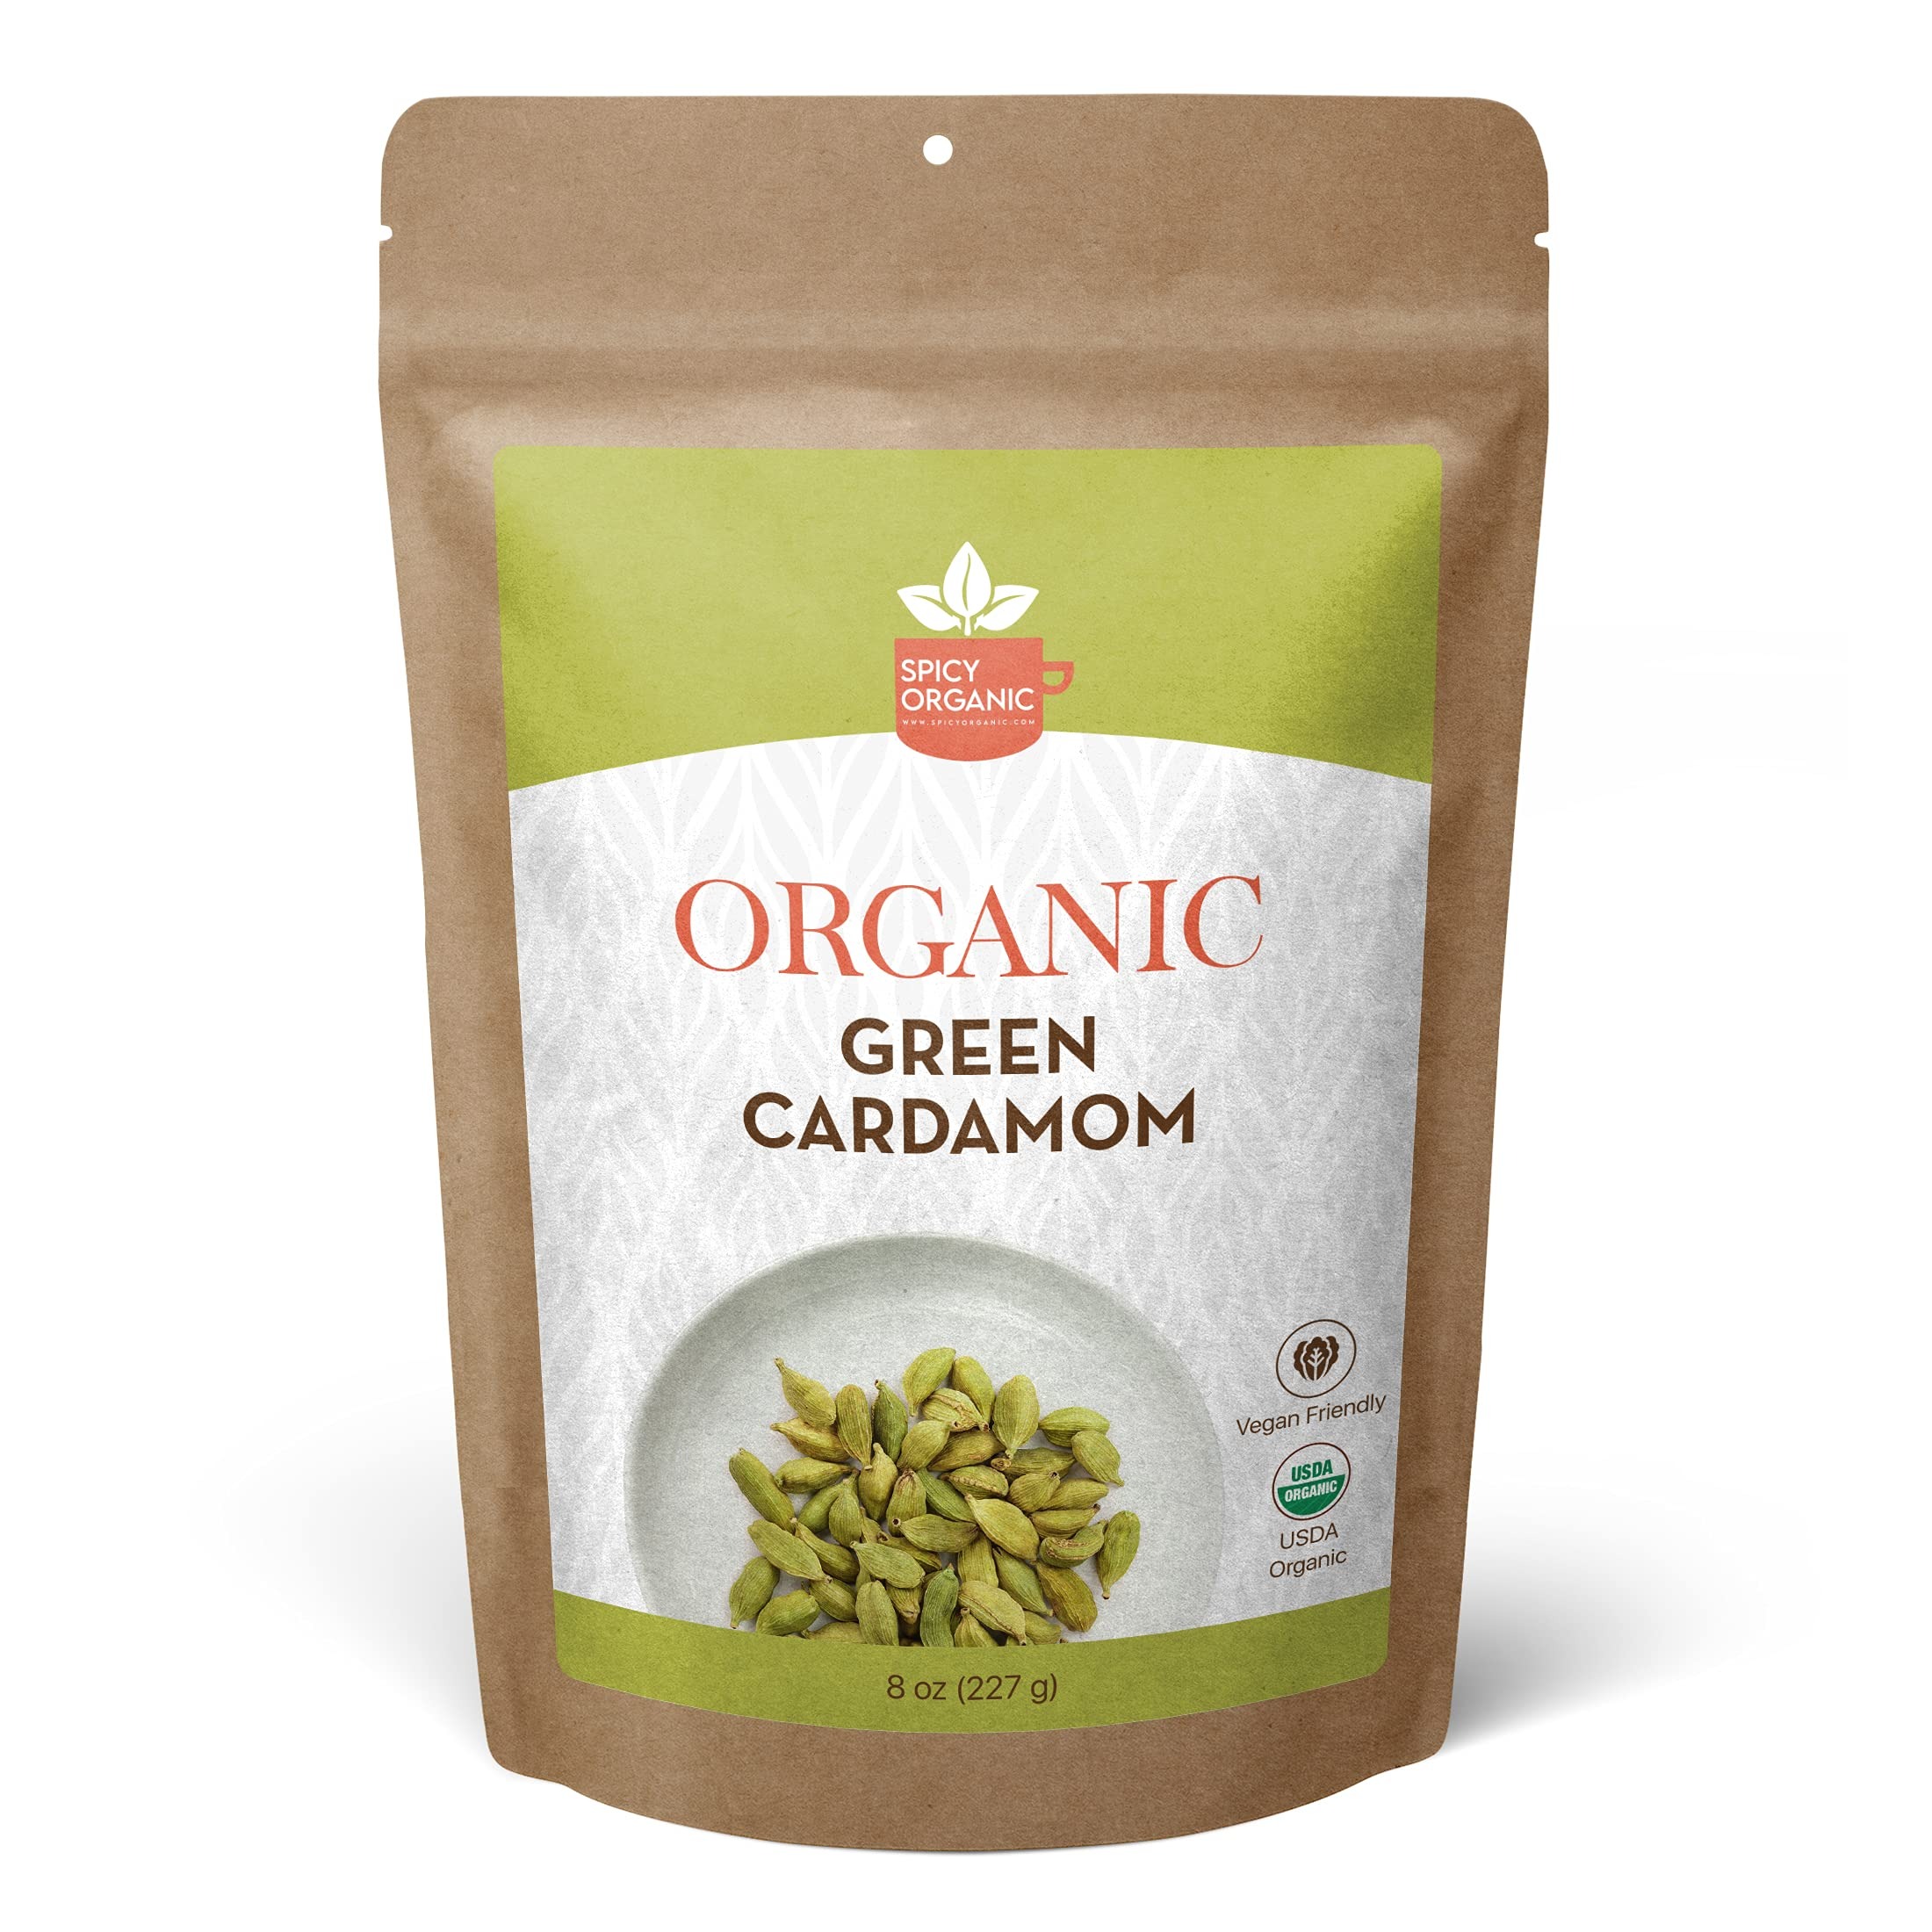
Item Name: SPICY ORGANIC Jumbo Size Green Cardamom Pods - 8 oz - 100% Pure USDA Organic - Non-GMO, Gluten-Free - Comes in a Resealable Pack - Freshly Harvested - 90 Servings Per Container
Bullet Point 1: CARDAMOM PODS: Organic Green cardamom pods are known for their strong and fragrant aroma that fills the air as soon as you open the bag, making them a delicious addition to Indian and Scandinavian cooking.
Bullet Point 2: FLAVORFUL SPICE: These jumbo size dried cardamom pods are harvested from high quality cardamom plants, ensuring that their flavor is both delicious and impactful in a variety of dishes, lending an unmistakable aroma and taste.
Bullet Point 3: VERSATILE INGREDIENT: Green cardamom is a staple in Indian recipes, offering an aromatic and flavorful twist to homemade dishes. The cardamom seeds within these dried pods, when crushed or ground, release an enchanting aroma, elevating your dishes and kitchen ambiance.
Bullet Point 4: CHAI TEA ELIXIR: Add green cardamom pods to your homemade chai tea for an extra layer of fragrance and taste. The smell of cardamom will transform your tea into a delightful and aromatic experience.
Bullet Point 5: CULINARY MAGIC: Whether you use them whole or grind them into a powder, green cardamom pods are a key ingredient in creating unforgettable and aromatic recipes, making your dishes truly special with their unique smell and flavor.
Bullet Point 6: SERVING-SIZE: These cardamom pods come in an 8 oz bag, which is approximately 227 grams. The bag contains approximately 44 servings, equivalent to about 25 pods (5 grams each).
Product Description: ORGANIC GREEN CARDAMOM: Spicy Organic Green Cardamom is a spice made from the cardamom seed pods plant. Cardamom has a very complex, and distinct flavor with a sweet and strong aroma. It is widely used in Middle Eastern and European dishes and pairs well with other ingredients. Cardamom has low calorie value and is used to brew teas as well as for cooking and salad dressings.
Value: 8.0
Unit: Ounce

Price: 18.98